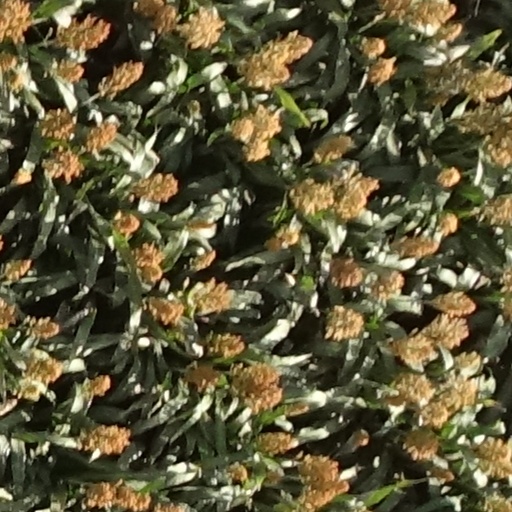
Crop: sorghum